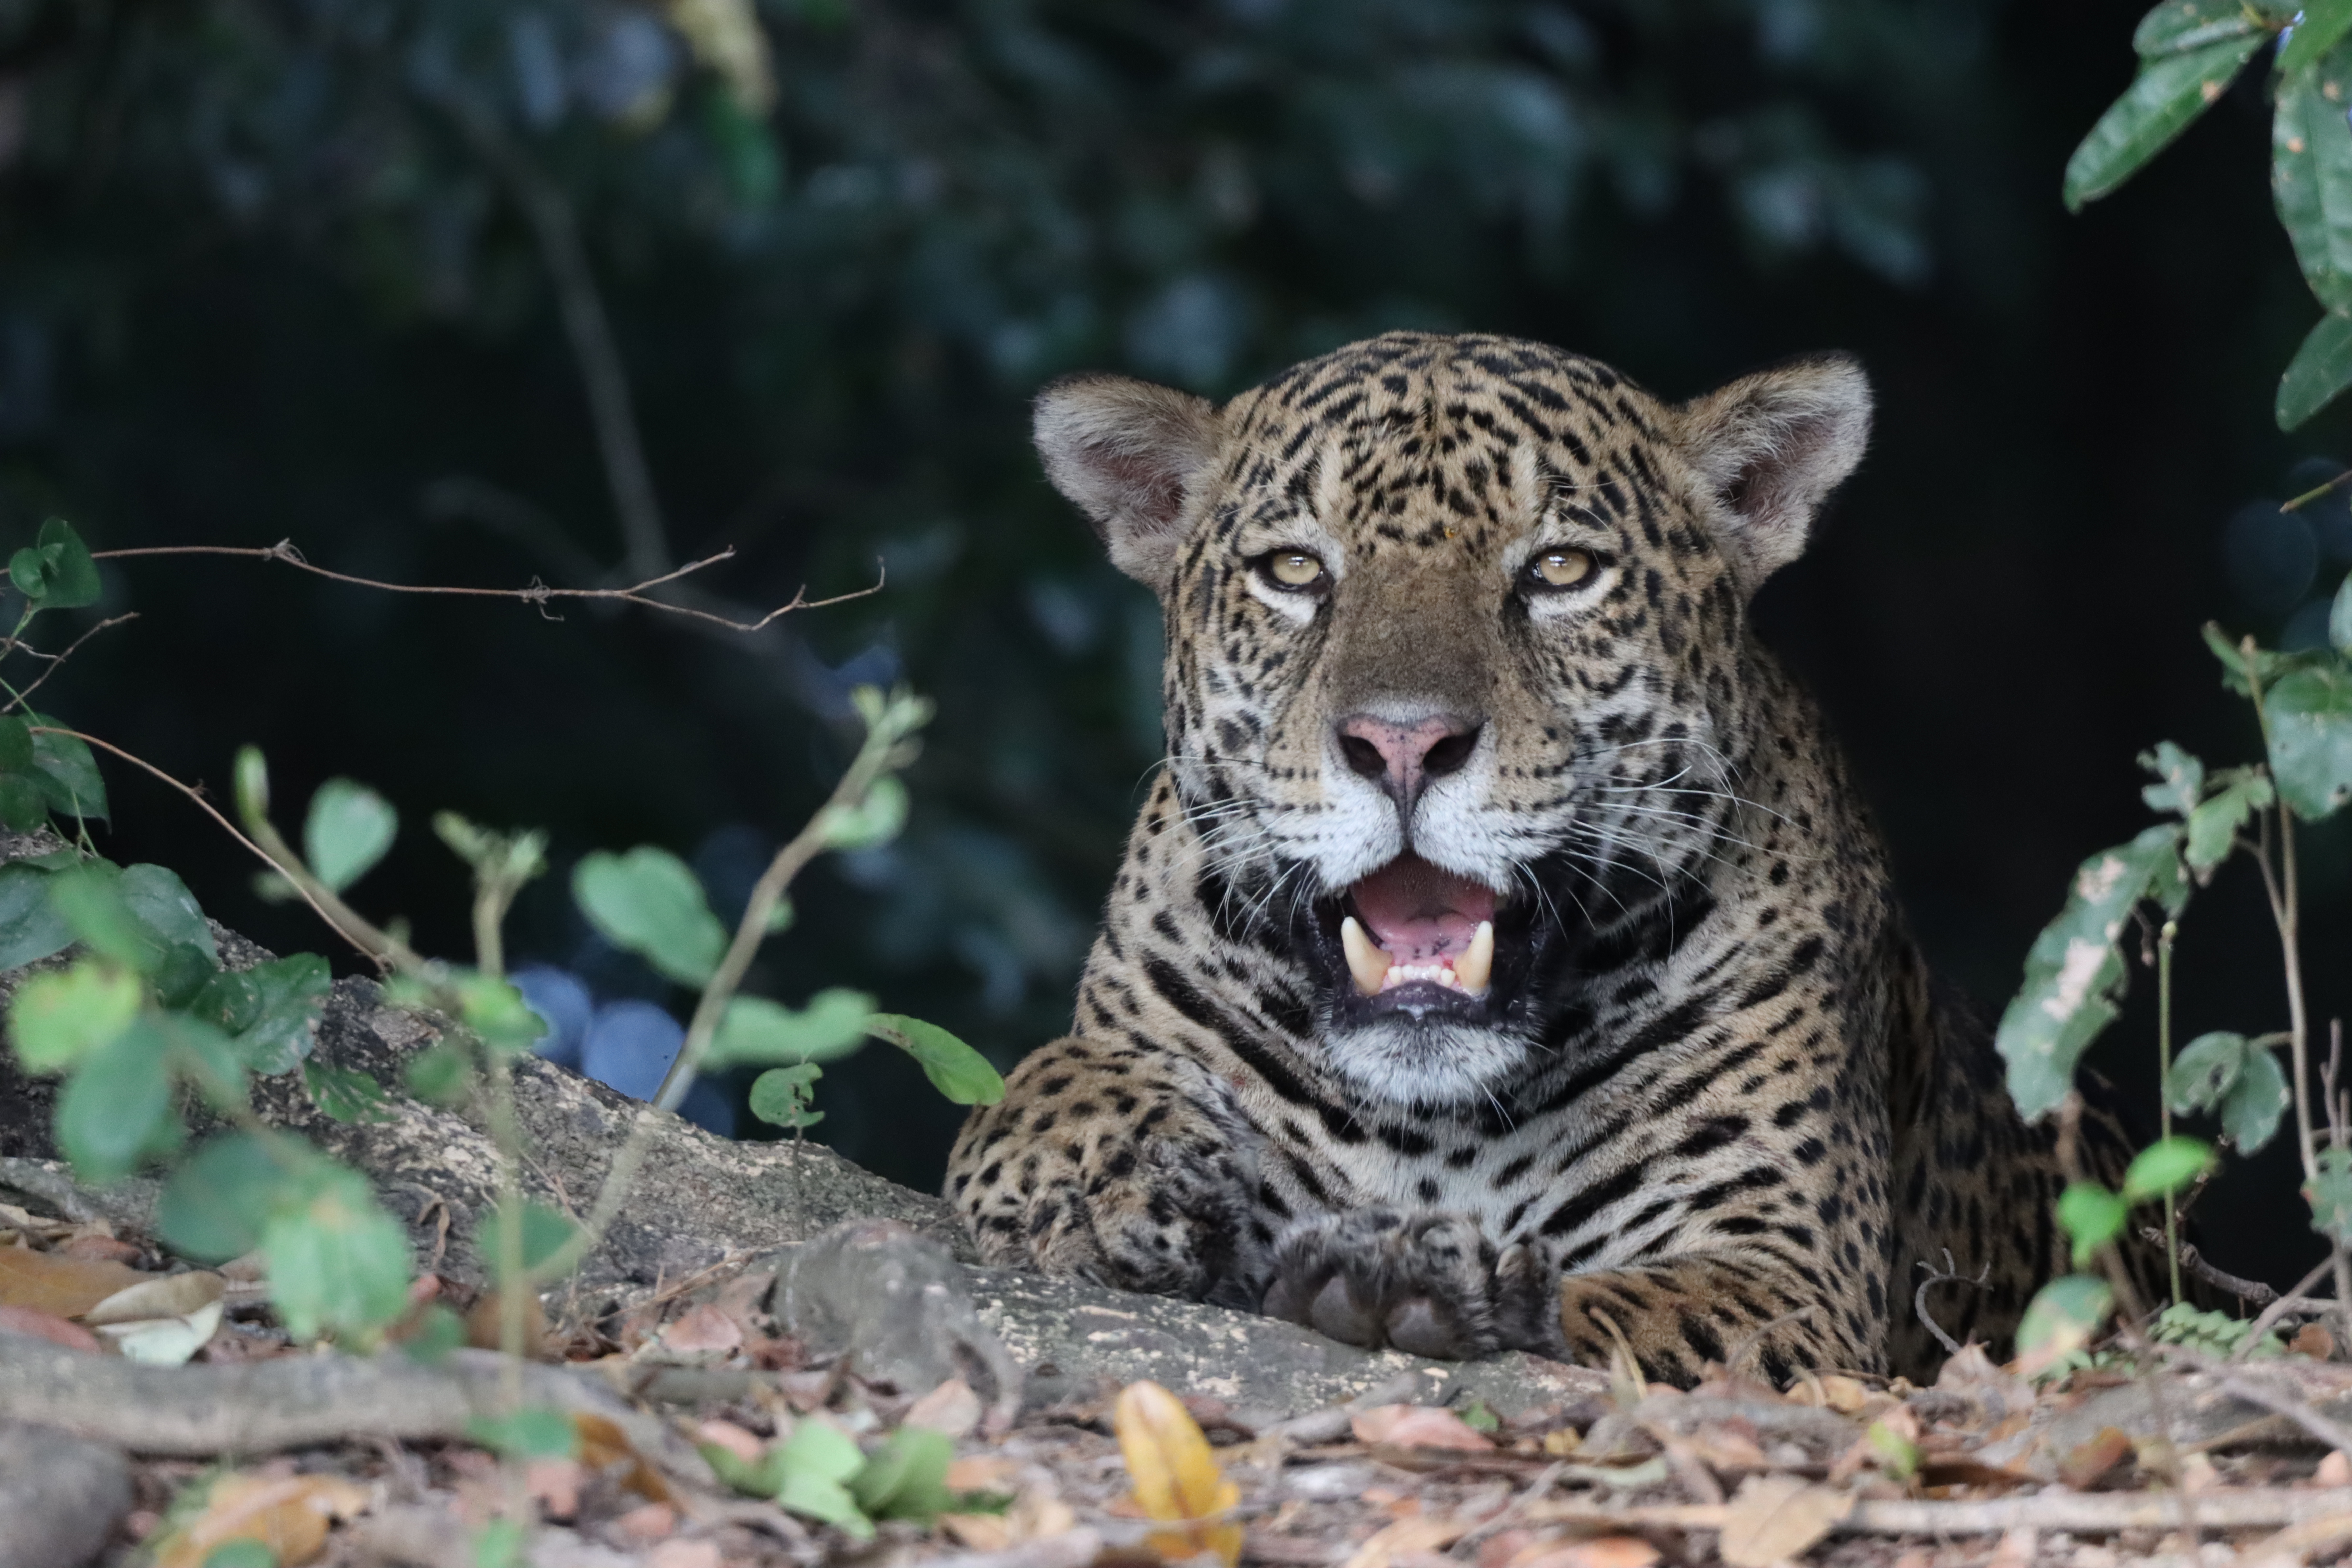
Jaguar: Bagua